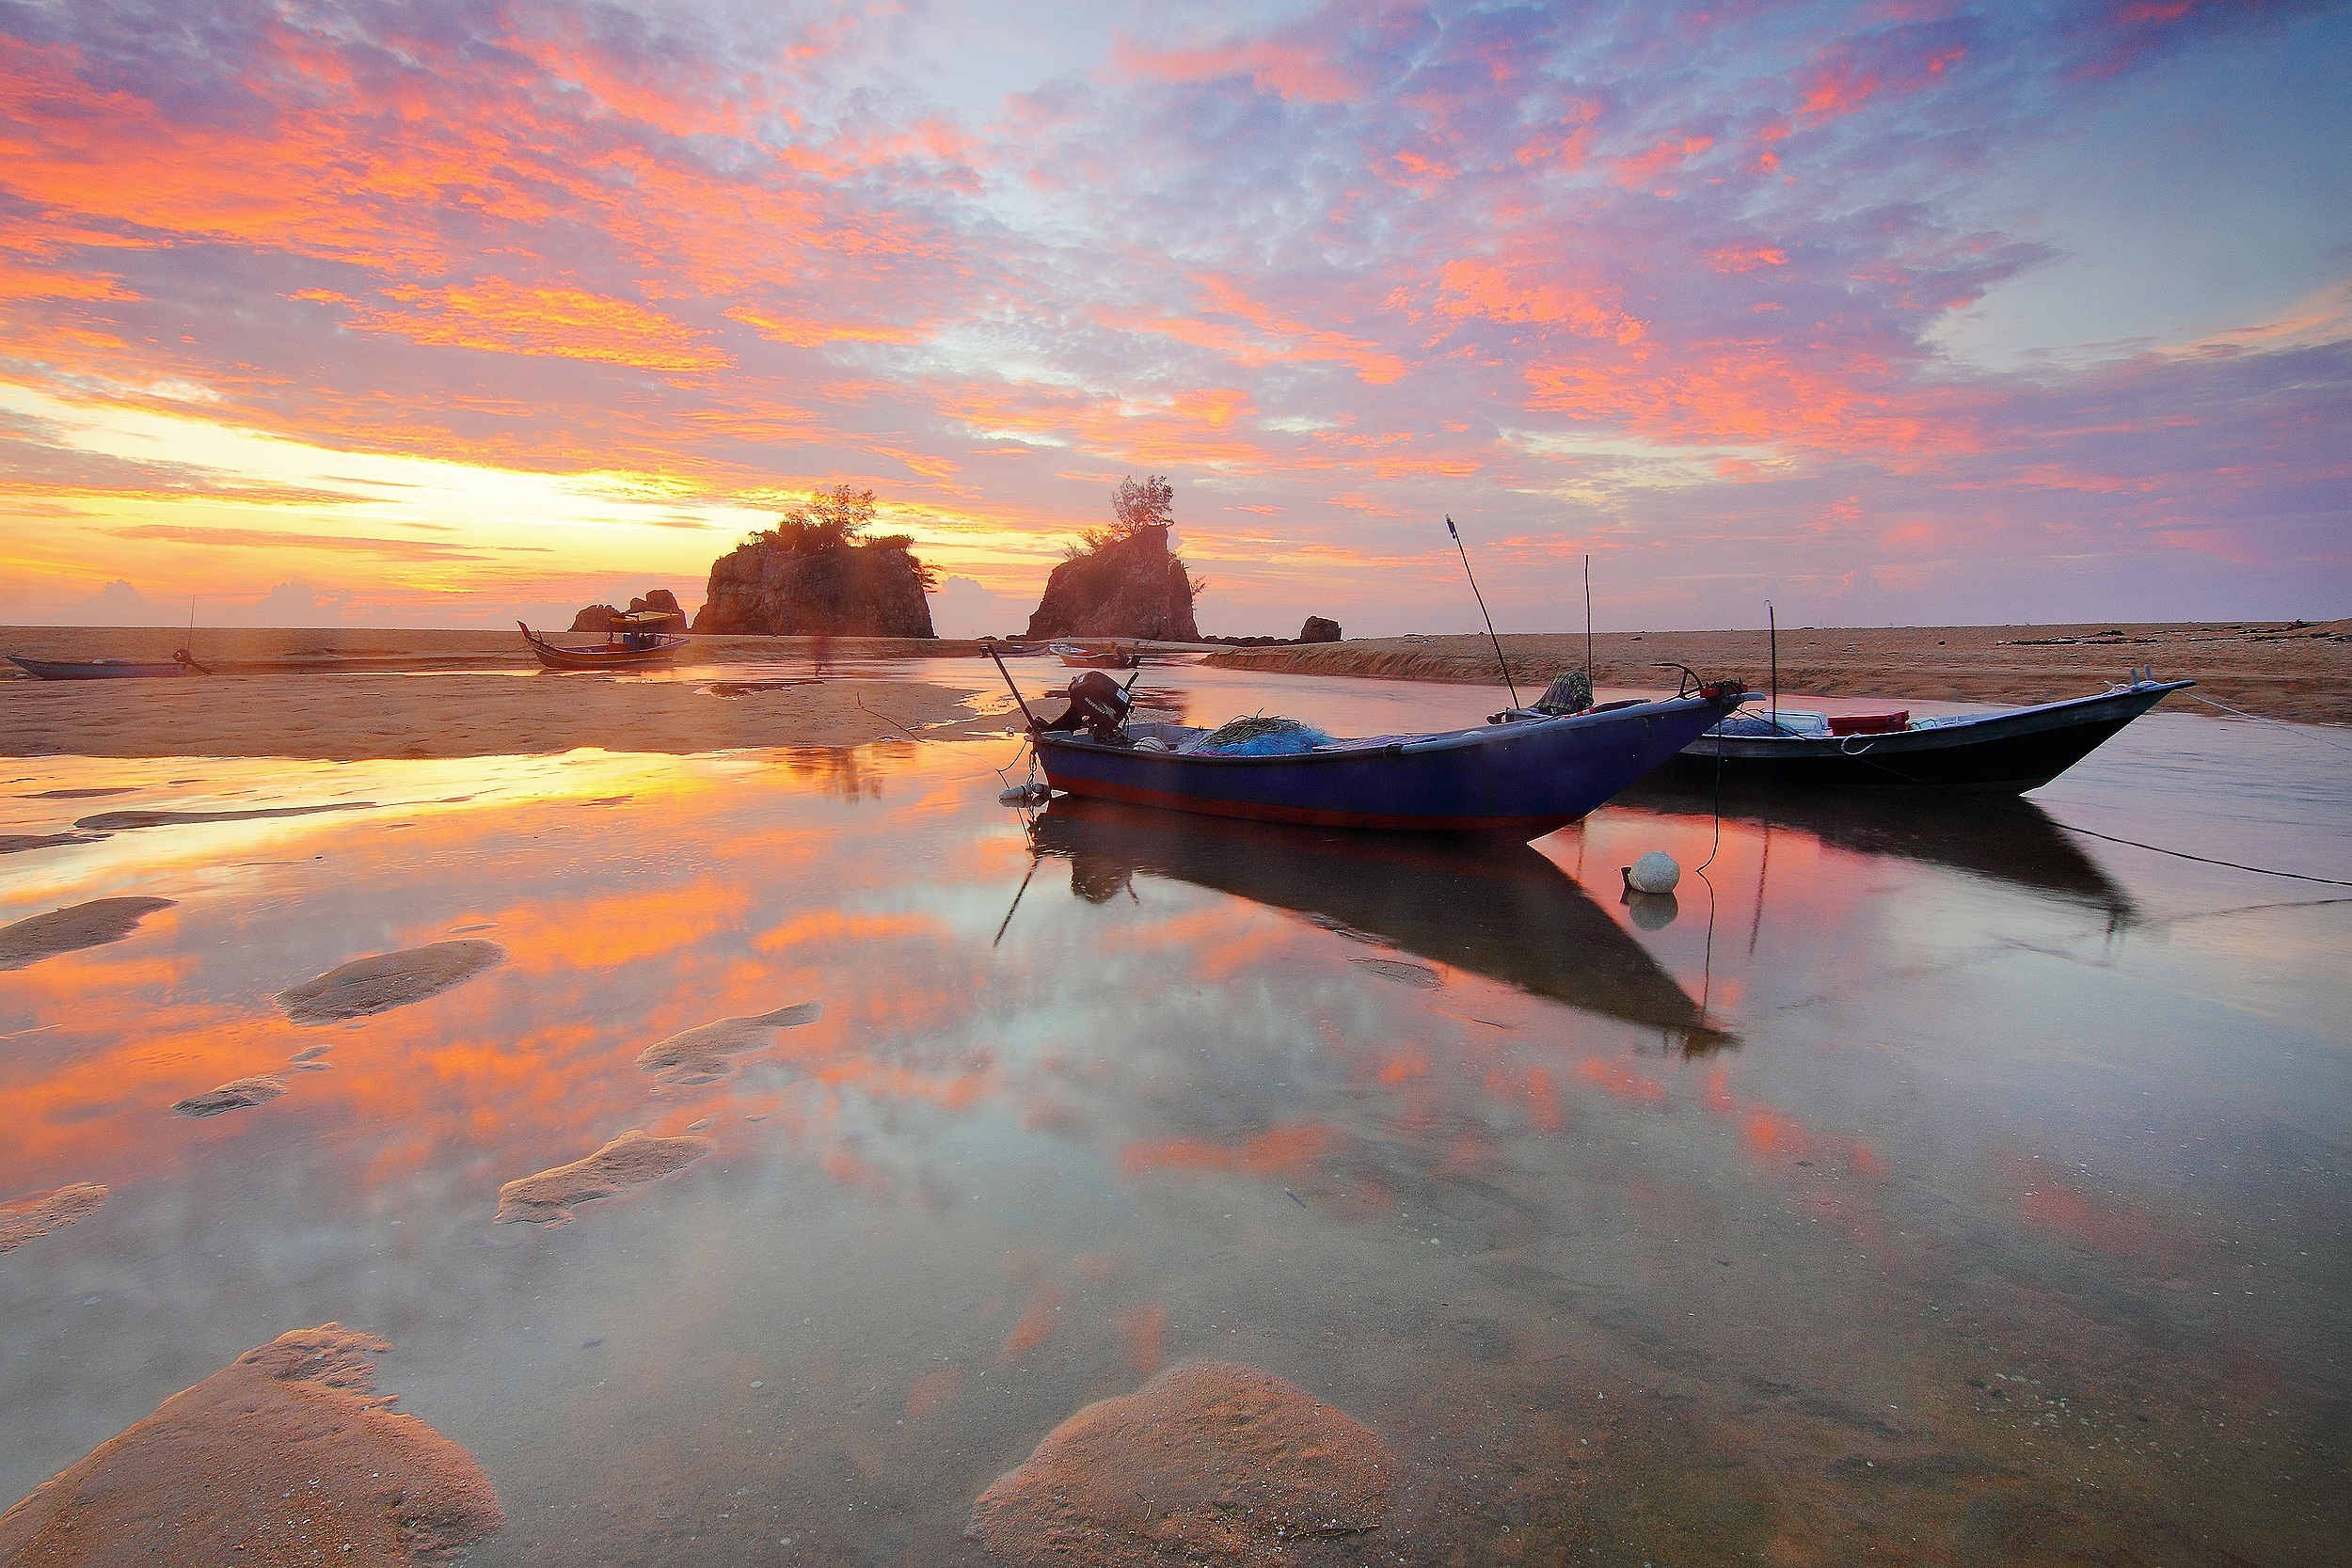
sea, coast, ocean, cloud, sunrise, sunset, boat, shore, wave, dawn, dusk, evening, reflection, vehicle, landmarks